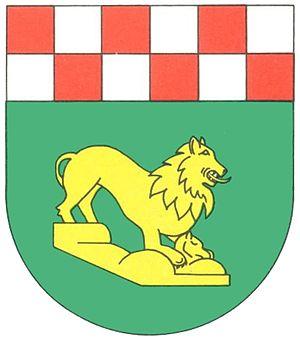
Niederhambach est une municipalité allemande située dans le land de Rhénanie-Palatinat et l'arrondissement de Birkenfeld.